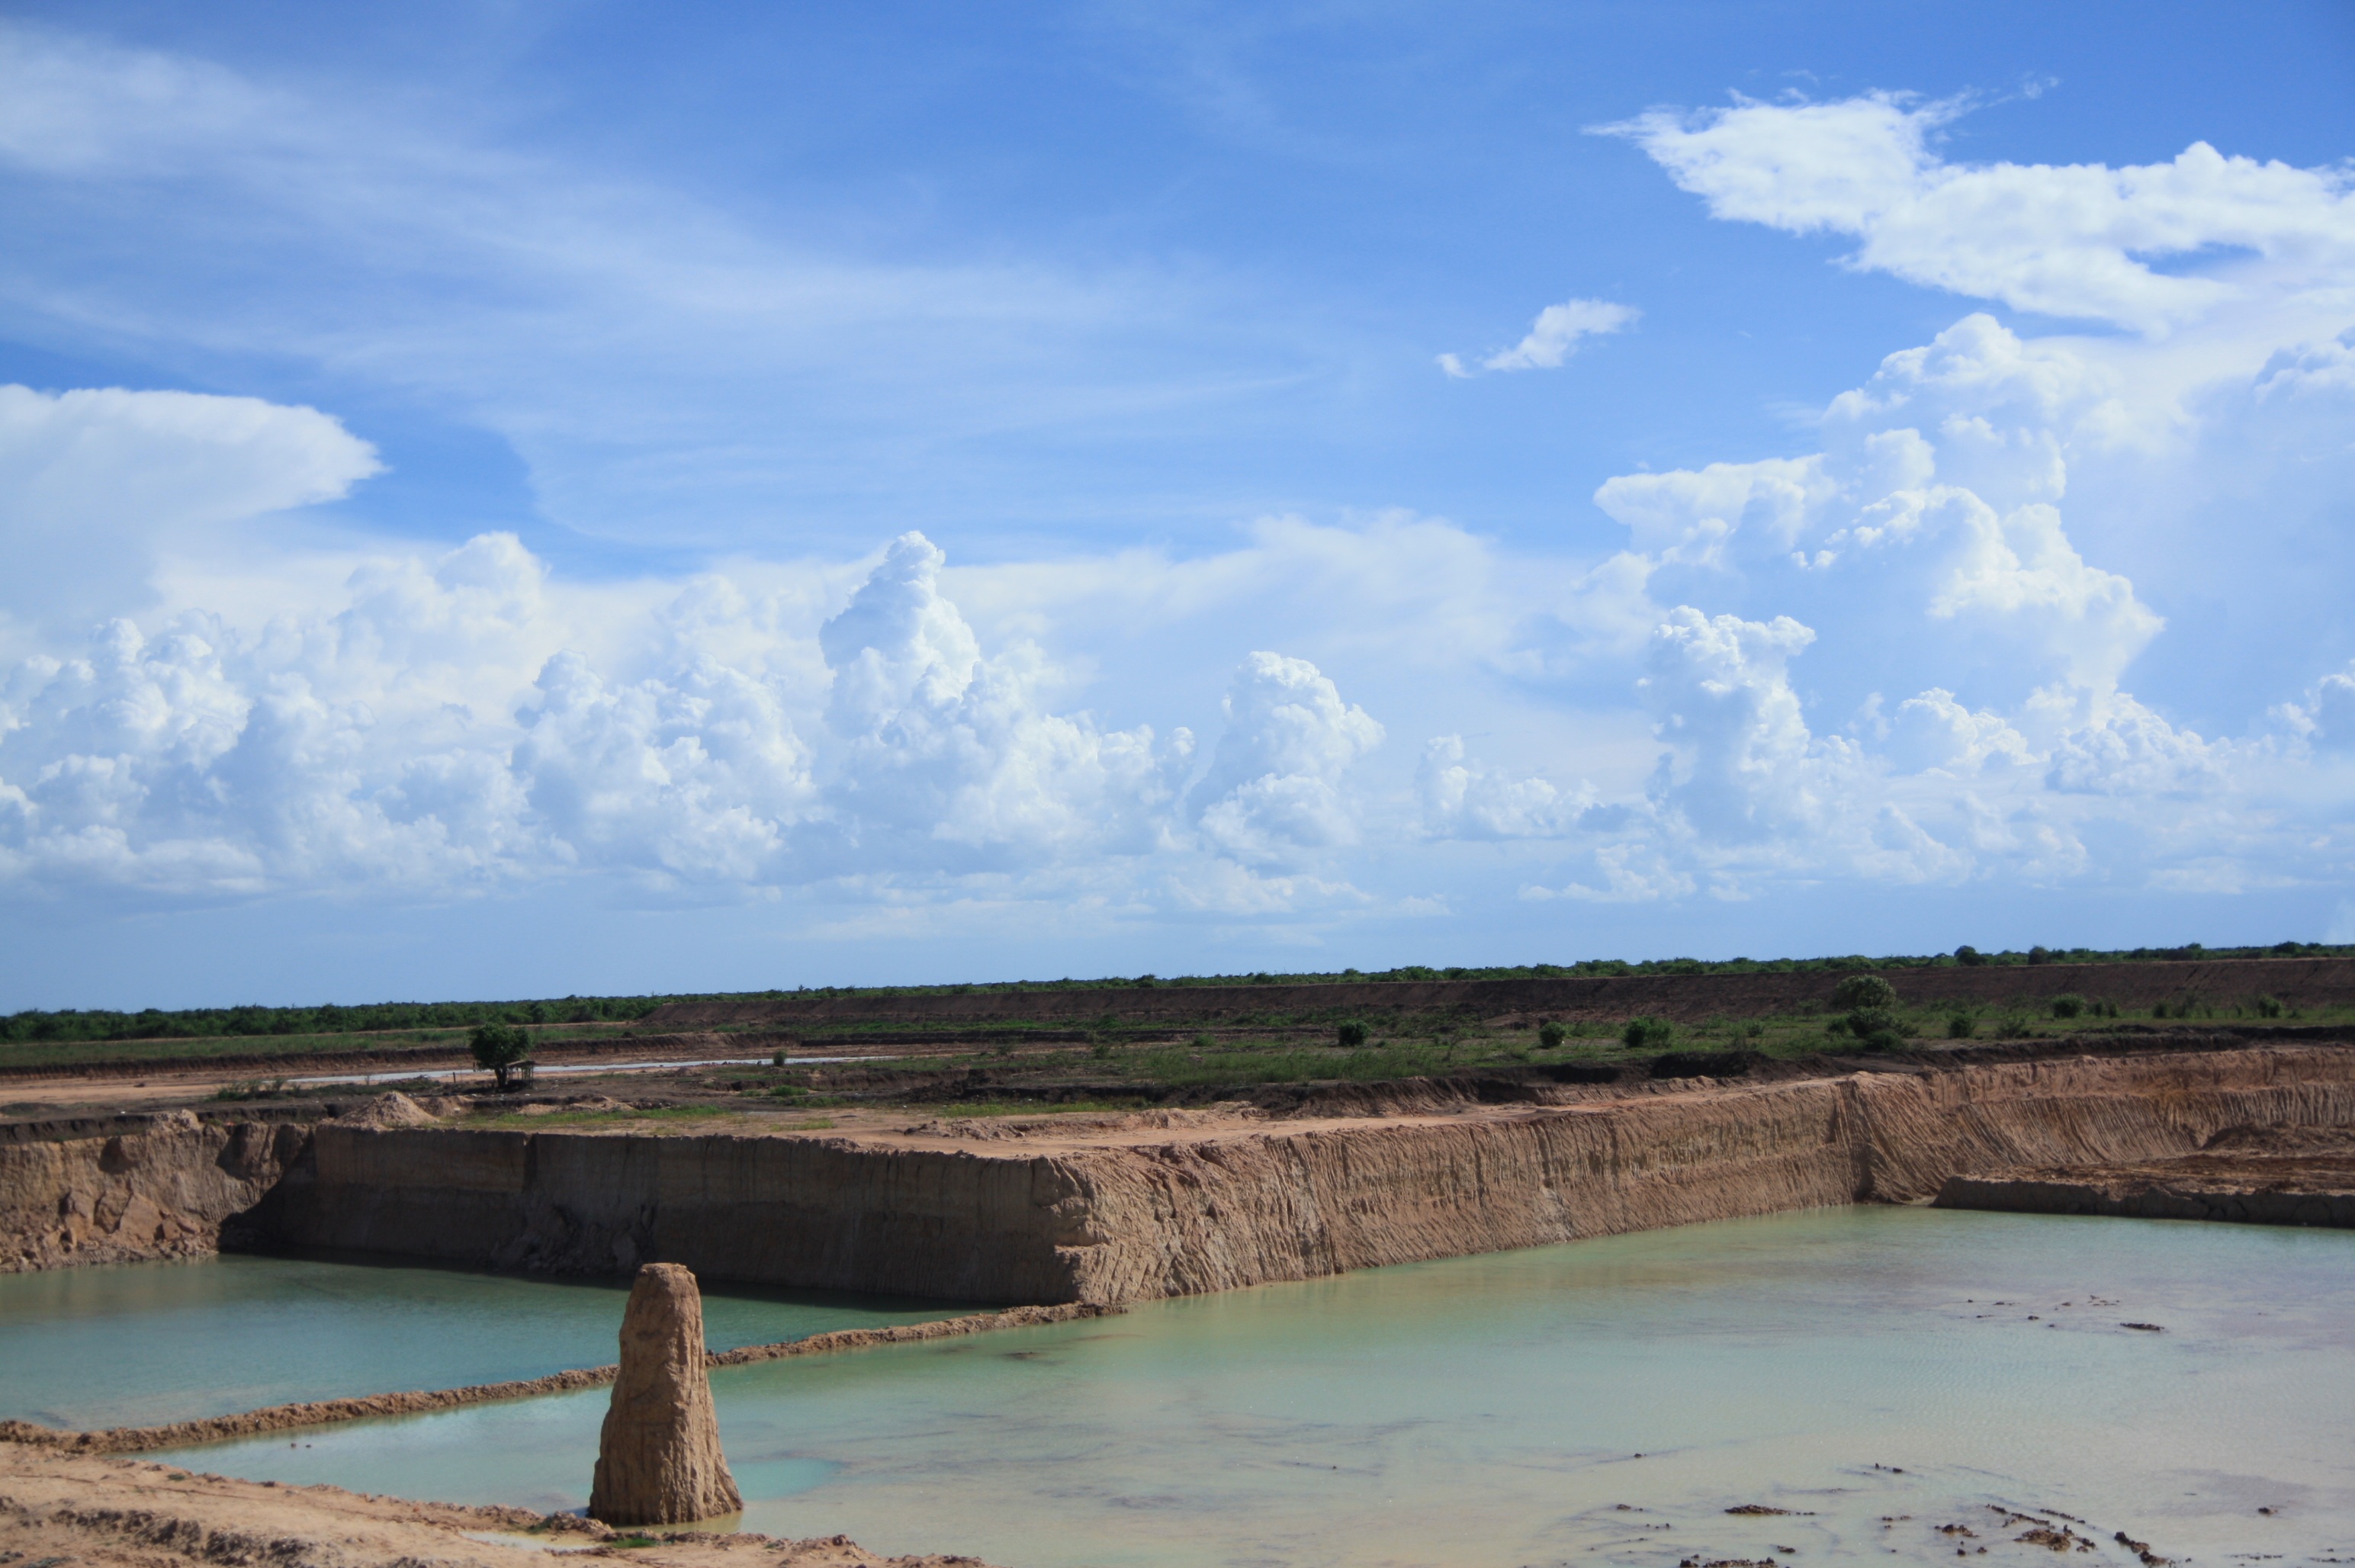
sea, coast, water, marsh, cloud, sky, shore, lake, river, travel, explore, reflection, bay, reservoir, waterway, body of water, cambodia, wetland, drought, landform, dry season, tonresap